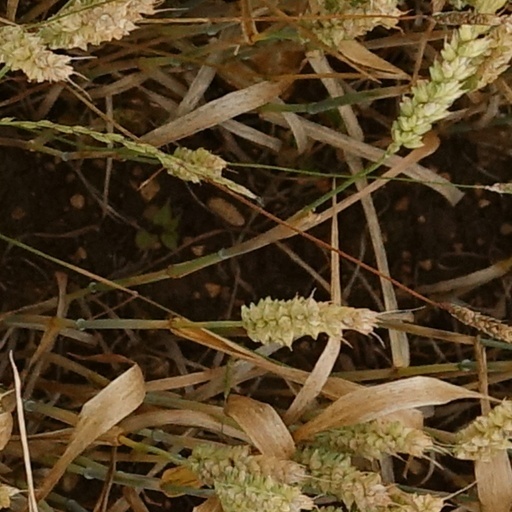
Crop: wheat